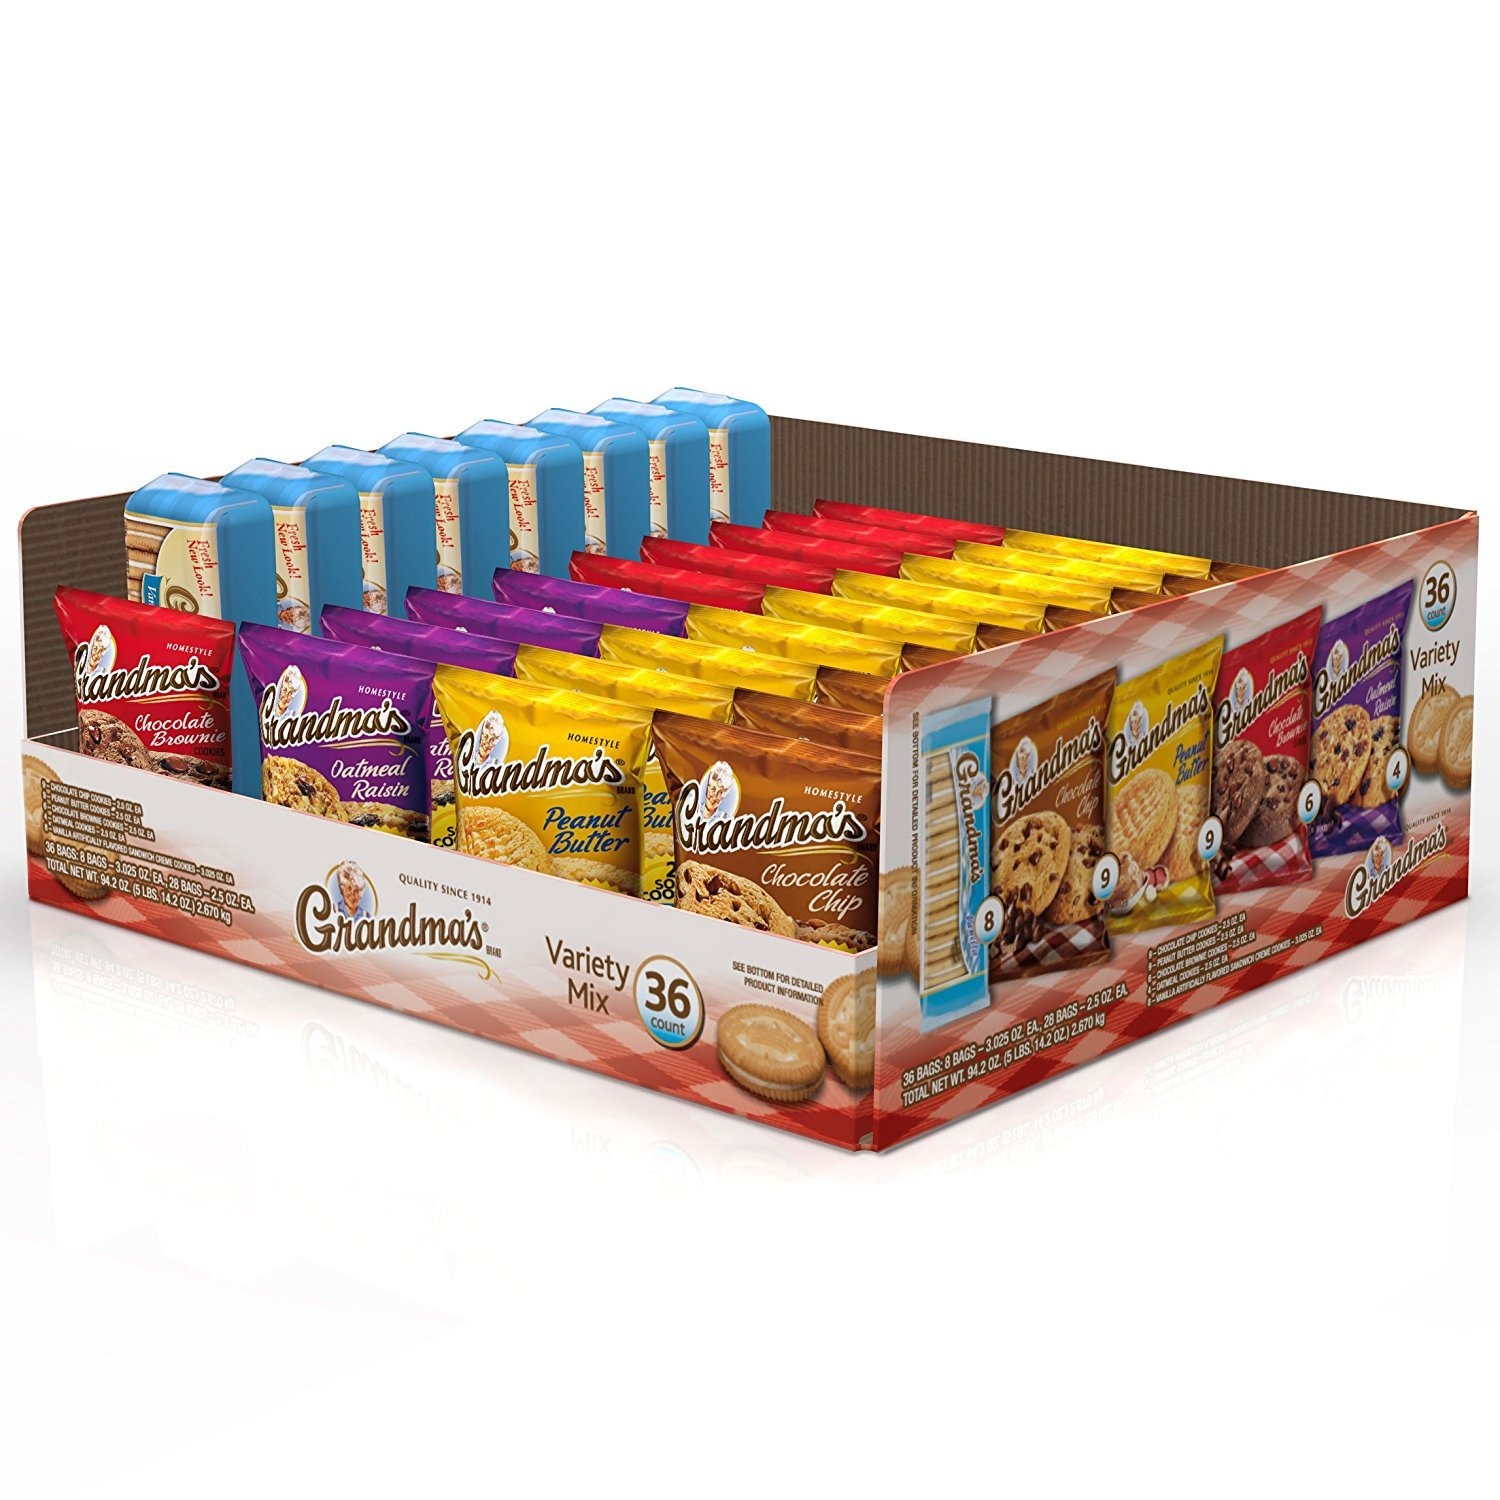
Item Name: Grandma's Cookies Variety Pack, 36 Count
Bullet Point: Includes 36 packs of your favorite Grandma's brand cookies
Value: 94.2
Unit: Ounce

Price: 44.99